Crown and Whip

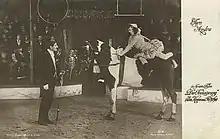

Crown and Whip (German: Um Krone und Peitsche) is a 1919 German silent film directed by Fern Andra and Georg Bluen and starring Andra, Olga Engl and Reinhold Schünzel. It premiered at the Marmorhaus in Berlin.